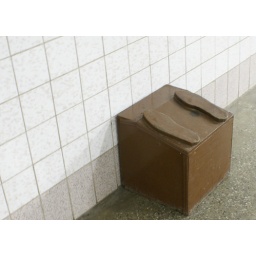
This wooden shoe cleaning stand is found in Homel' central train station public toilet.